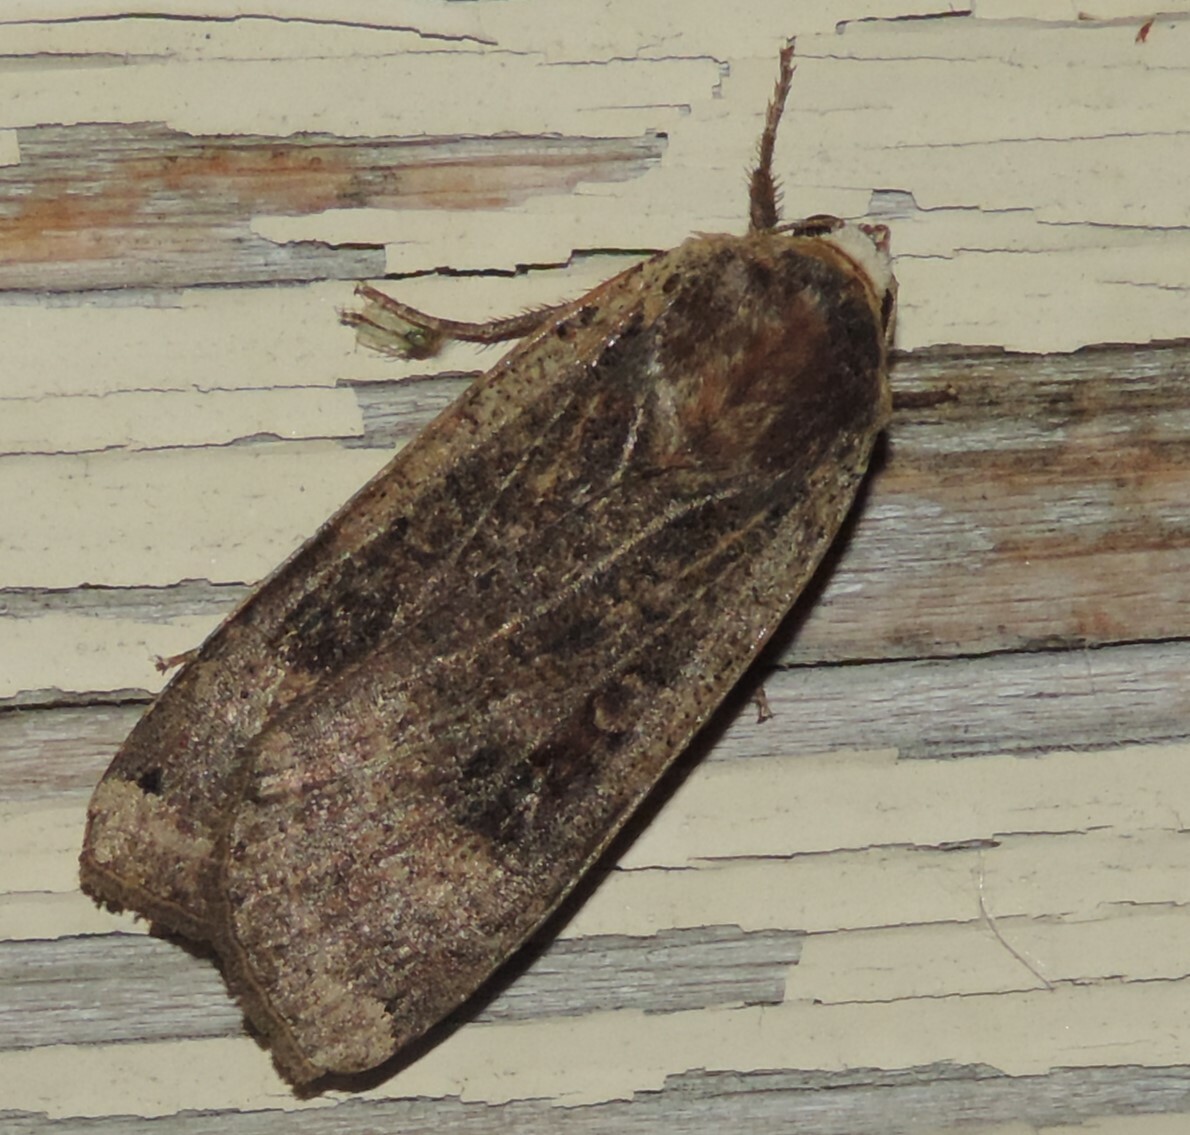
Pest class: cutworms